The Treasure (2015 film)

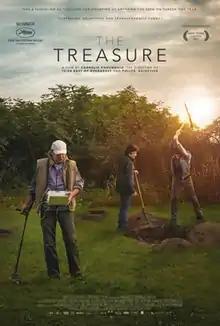
Film poster

The Treasure is a 2015 Romanian film directed by Corneliu Porumboiu, starring Toma Cuzin, Adrian Purcărescu and Corneliu Cozmei. It tells the story of two young men who search for lost treasure. It was screened in the Un Certain Regard section at the 2015 Cannes Film Festival where it won the Prix Un Certain Talent.